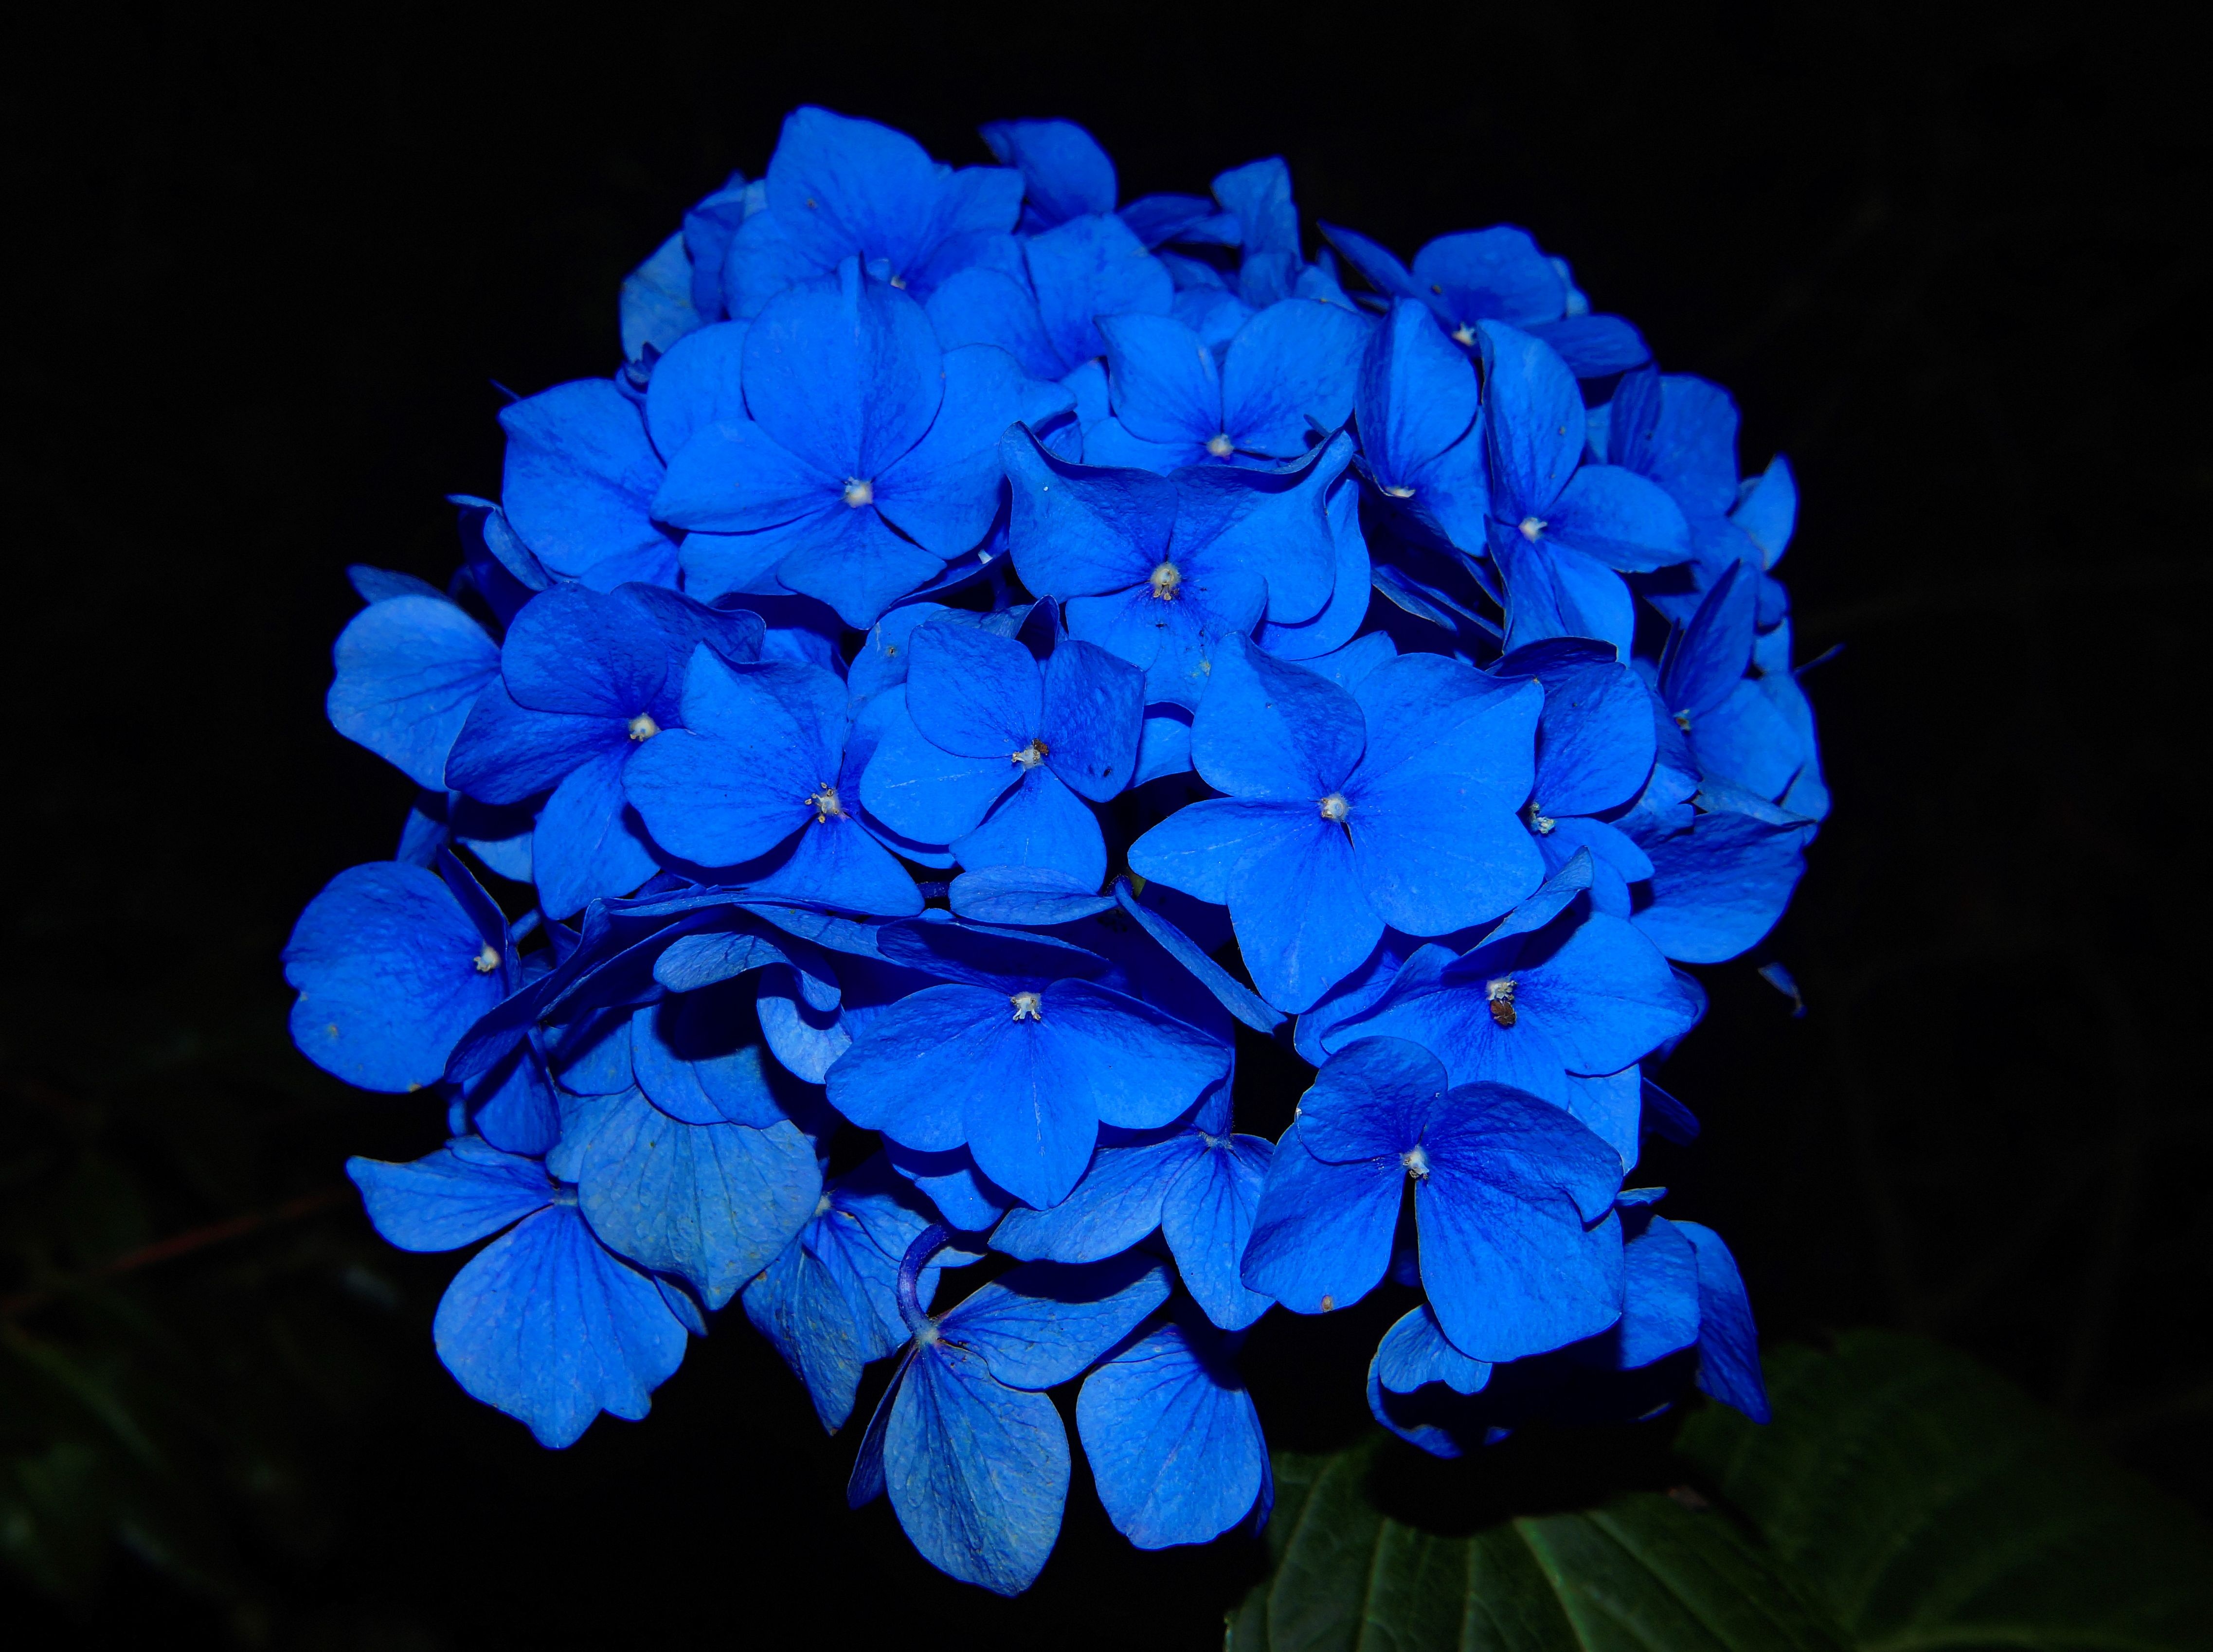
blossom, plant, flower, petal, bloom, blue, close, flora, hydrangea, farbenpracht, beautiful, alive, macro photography, garden plant, flowering plant, hydrangeaceae, cornales, annual plant, land plant